4th Tank Regiment (Italy)

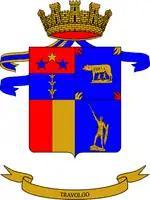
Coat of arms of the 20th Tank Battalion "M.O. Pentimalli"

Between 3 and 5 January 1941, the V, XX, LXI, and LXII tank battalions L were destroyed in the Battle of Bardia. On 7 January 1941, the regimental command of the 4th Tank Infantry Regiment with the remnants of the I Tank Battalion M11/39 and the LXIII Tank Battalion L were surrounded with other Italian forces at Tobruk. On 20 January, during the British capture of Tobruk the position of the 4th Tank Infantry Regiment was overrun by the 19th Australian Brigade with such ferocity that 70% of the remaining officers, including both battalion commanders, and 50% of the remaining troops of the regiment were killed in action. On 13 January, the VI Tank Battalion M13/40 arrived from Italy and joined the rest of the Babini Group, which now consisted of the V and XXI tank battalions M13/40. On 24 January the Babini Group clashed inconclusively with the British 7th Armoured Division at Mechili. After Mechili the remnants of the Italian 10th Army retreated further west to Beda Fomm, where the British Combeforce successfully cut the Italian line of retreat and destroyed on 6-7 February 1941 the remnants of the Italian 10th Army, which included what was left of the III, V, VI, and XXI tank battalions M13/40, in the Battle of Beda Fomm.